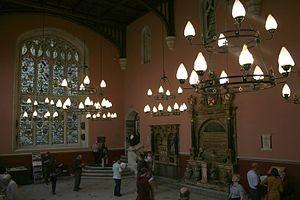
"La bibliothèque Maughan est la principale bibliothèque de recherche du King's College de Londres. Elle est rattachée au Campus Strand. Bâtiment néo-gothique du XIXᵉ siècle situé sur Chancery Lane, à Londres, il abritait autrefois le siège du Public Record Office, connu sous le nom de ""coffre-fort de l'Empire "" et a été acquis par l'université en 2001. Après une réhabilitation de 35 millions de livres opérée par Gaunt Francis Architects, la bibliothèque Maughan est la plus grande bibliothèque universitaire rénovée au Royaume-Uni depuis la Seconde Guerre mondiale.